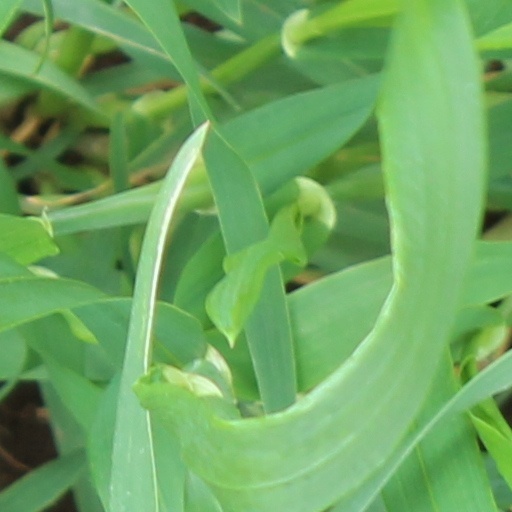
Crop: wheat